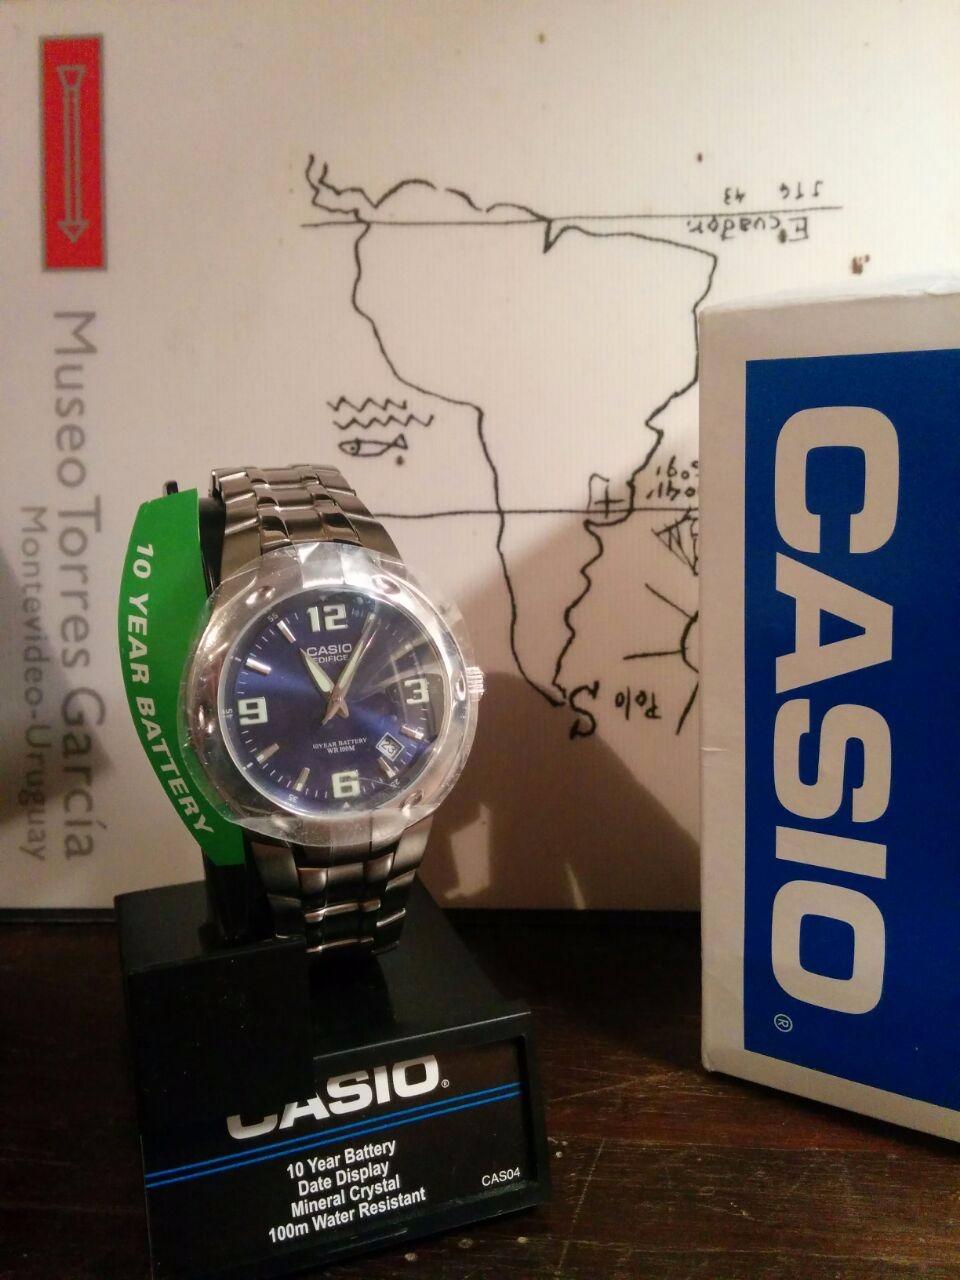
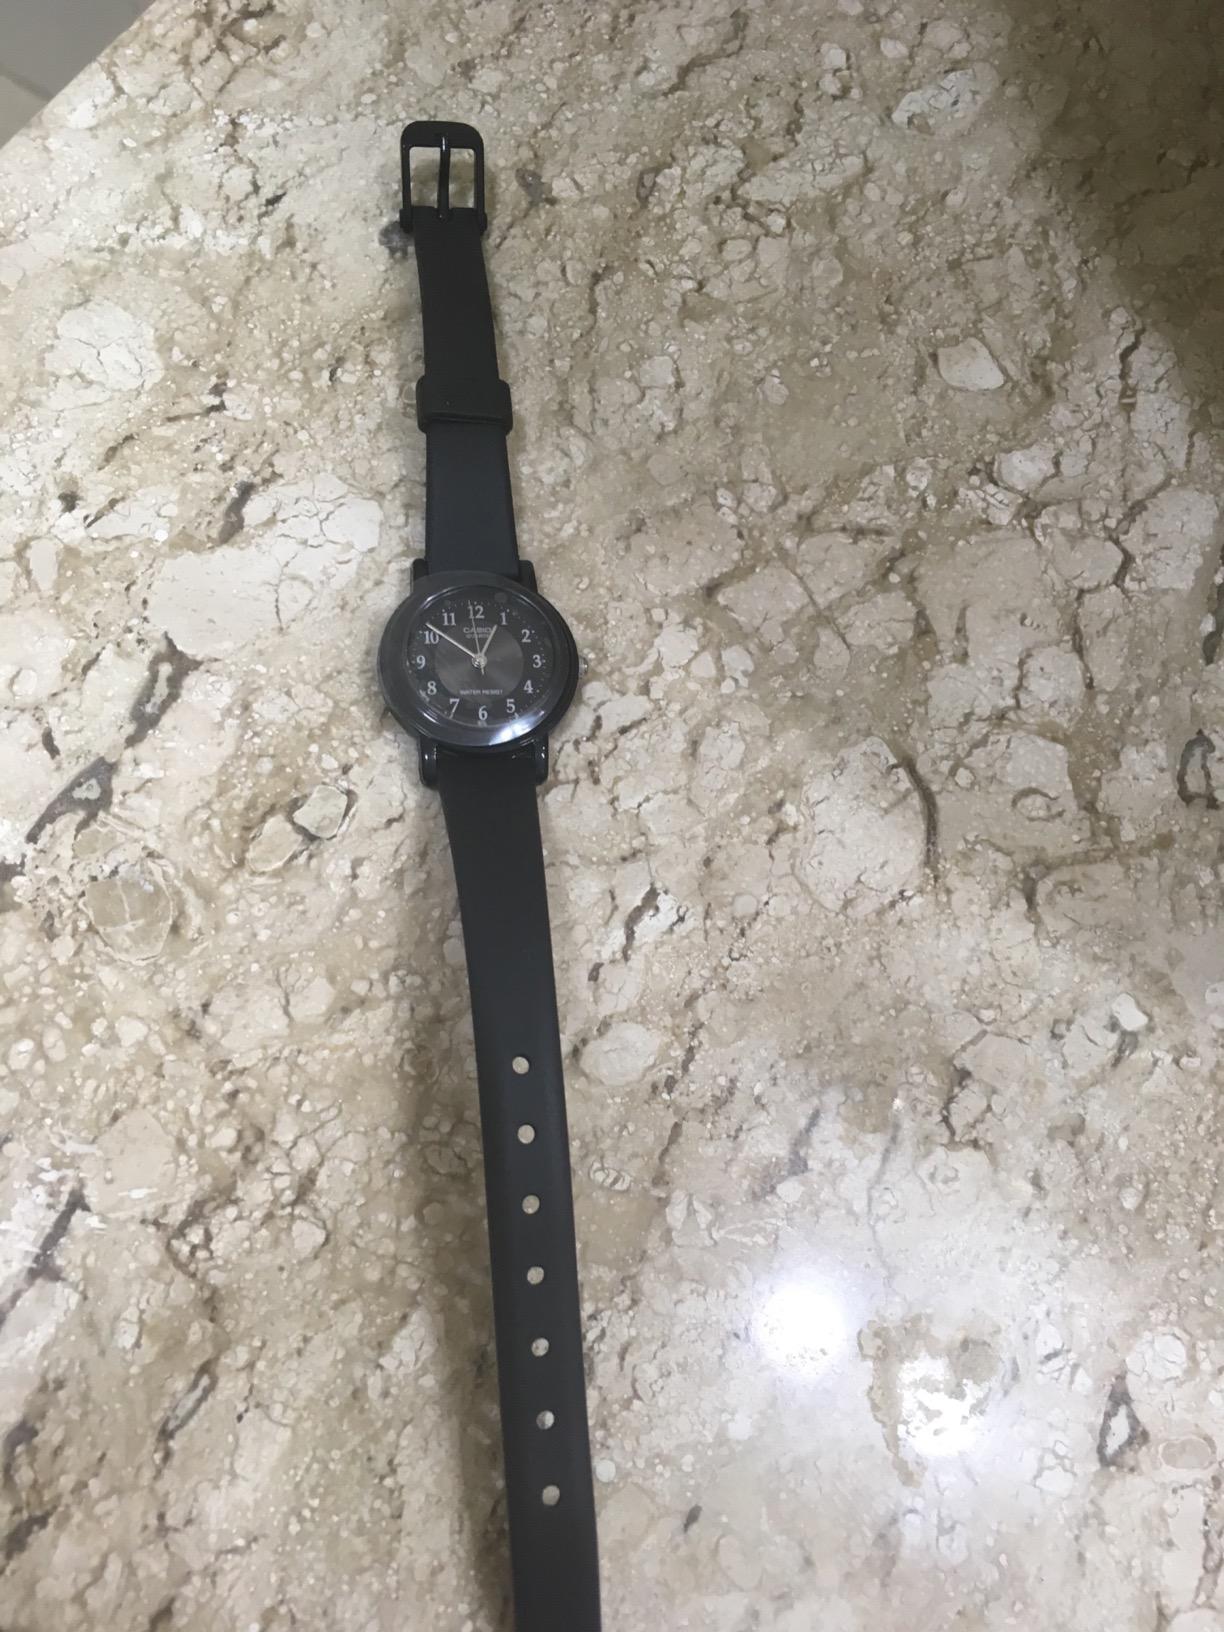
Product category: accessories_watch
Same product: no